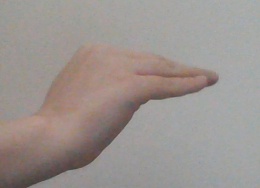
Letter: haa